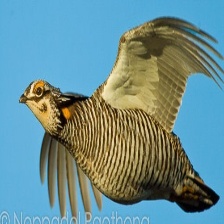
Species: GREATER PRAIRIE CHICKEN
Scientific name: TYMPANUCHUS CUPIDO